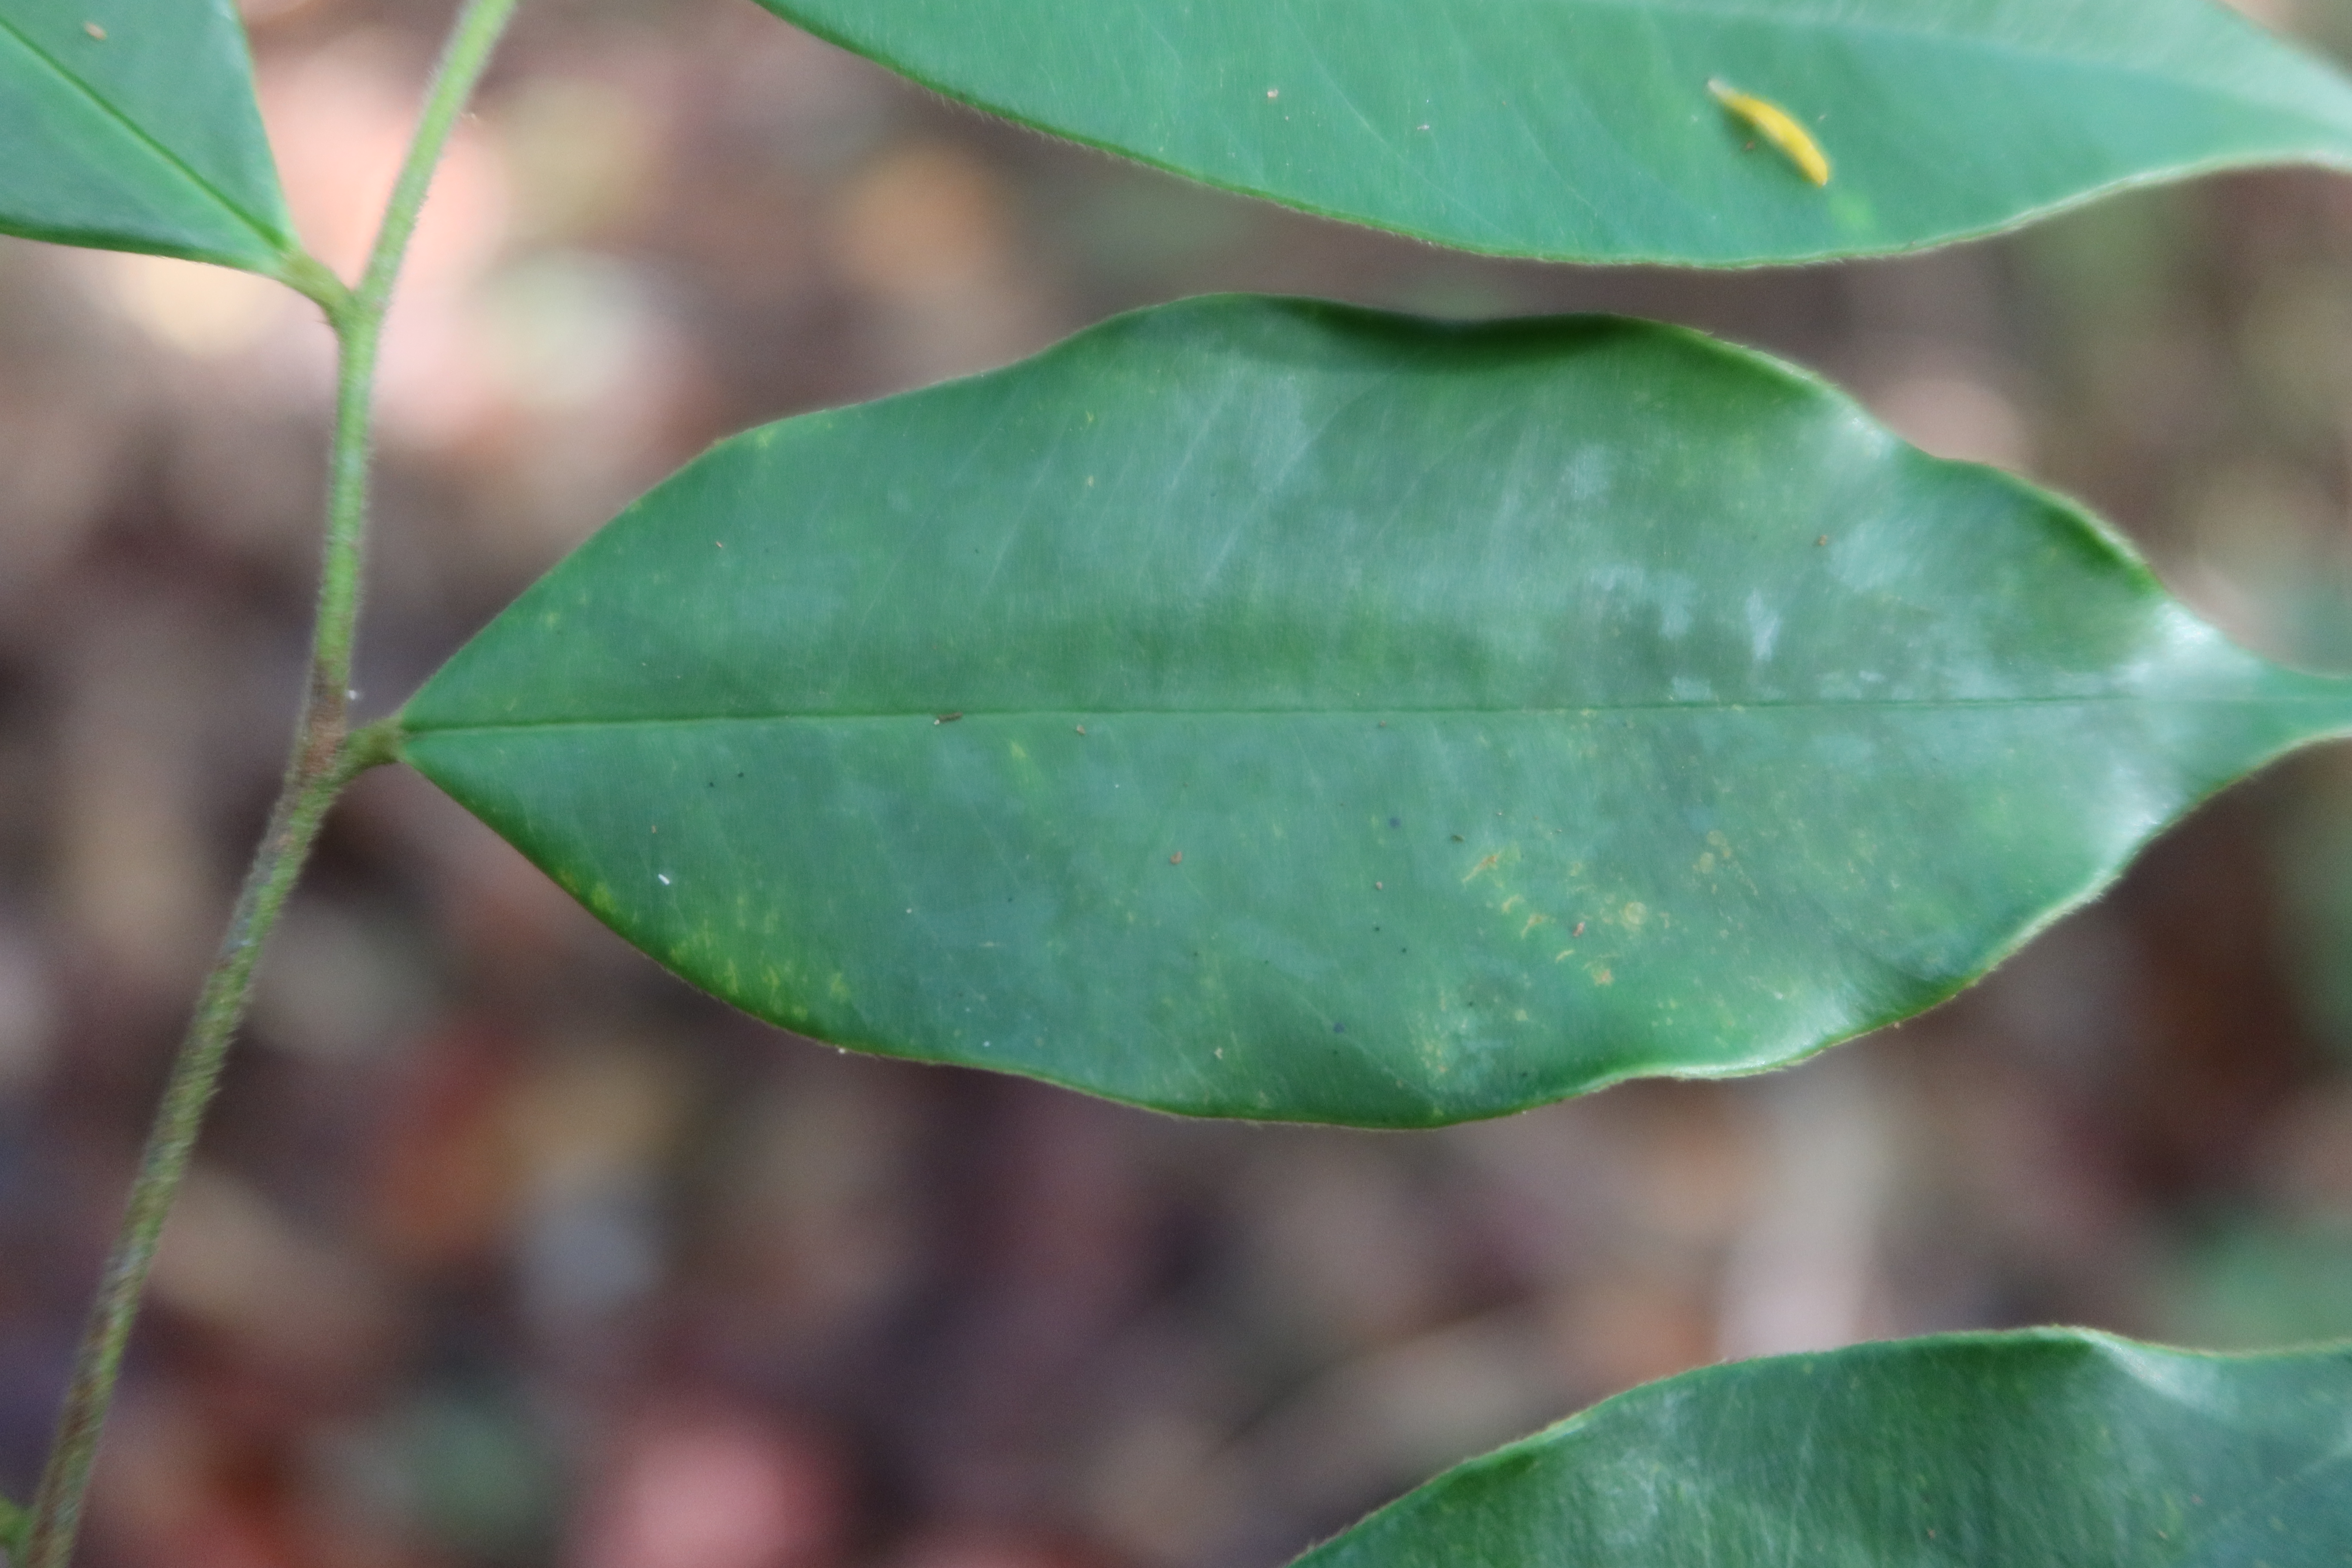
Label: Powdery mildew